Avraham Tamir

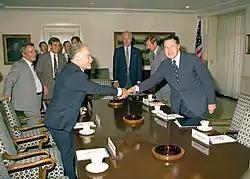
Tamir (far left) at the Pentagon in 1982 with Caspar Weinberger (right) and Yitzhak Shamir (left, shaking hands)

When he was a colonel, in 1966, Tamir was approached by prime minister Levi Eshkol to help develop Israeli doctrine on nuclear weapons, which Eshkol himself dubbed the Samson Option. Tamir said that two incentives for a nuclear program arose in these early discussions: "national insurance policy" (to encourage the United States to continue arming Israel so that, though they had it, they would not have to use nuclear) and "national safety valve" (last resort contingency). Historian Shlomo Aronson described Israeli nuclear policy as "the Tamir school", based on Tamir's influence; Israeli leaders had been worried of Muslim nuclear development since the 1950s, but these fears intensified under Tamir, creating "the need to reach an accord on the territories before a Muslim state develops a nuclear capability."